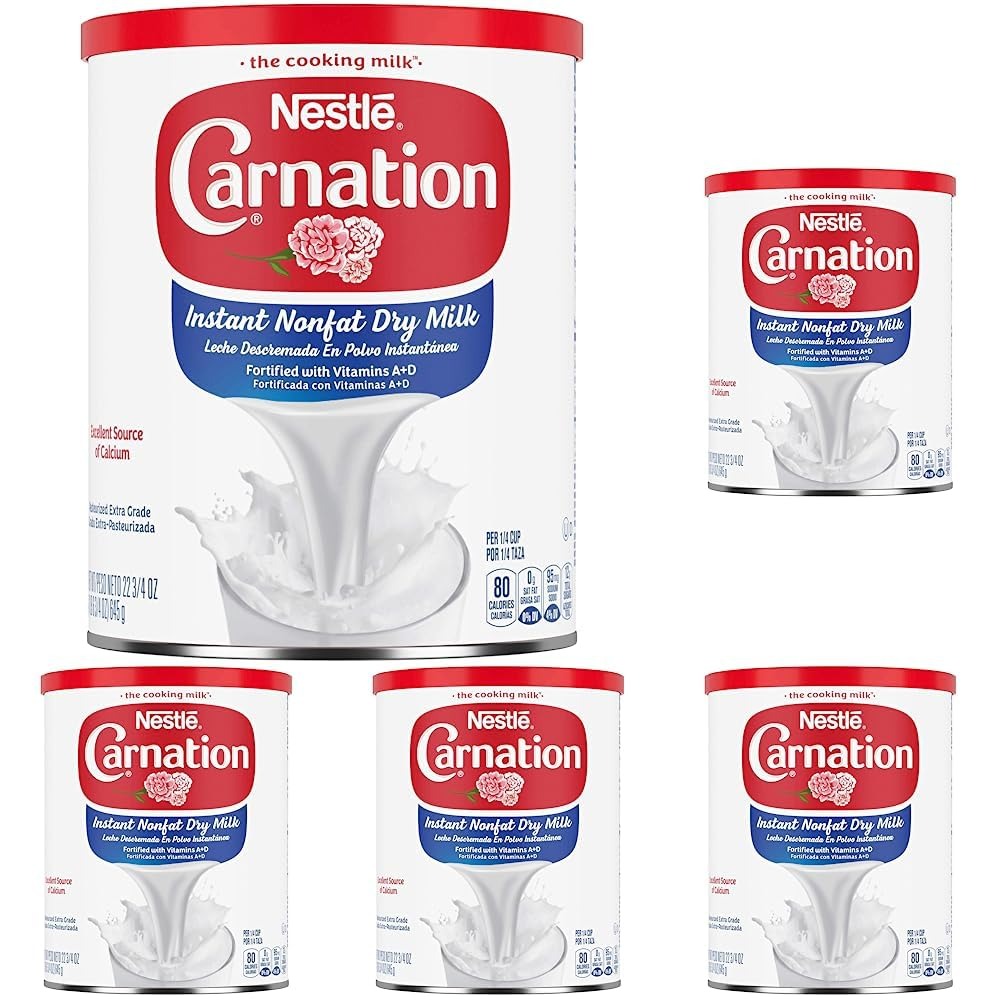
Item Name: Carnation Instant Non Fat Dry Milk, 22.75 Ounce Can Powdered Milk (Shelf Stable Milk),1.42 Pound (Pack of 5)
Bullet Point 1: The information below is per-pack only
Bullet Point 2: Nestle Carnation Instant Nonfat Dry Milk is an unsweetened nonfat dry milk fortified with vitamins A and D
Bullet Point 3: Recommended for use in the NESCAFE Krea Necta bean to cup specialty hot beverage equipment, but can be used in any NESCAFE specialty beverage machine as well as other specialty beverage equipment
Bullet Point 4: Makes a variety of specialty hot beverages including cafe lattes, cappuccinos, hot chocolate with milk, and french vanilla with milk; each brew delivers a creamy end cup topped with delicious crema
Bullet Point 5: Use in place of dry or nonfat milk in any recipe, or follow package instructions for hand mixing
Bullet Point 6: Excellent source of calcium
Value: 113.75
Unit: Ounce

Price: 147.01